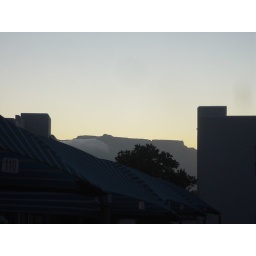
sunset over table mountain